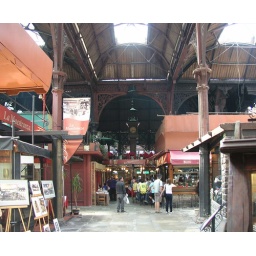
From this vantage point you can see the clock tower rising above the second floor dining area.